Jackson–Einspahr Sod House

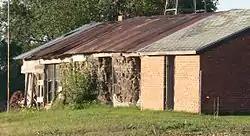
View from the northeast

The Jackson–Einspahr Sod House near Holstein, Nebraska, United States, is a sod house that was built in phases between 1881 and 1910. It was listed on the U.S. National Register of Historic Places in 2006.